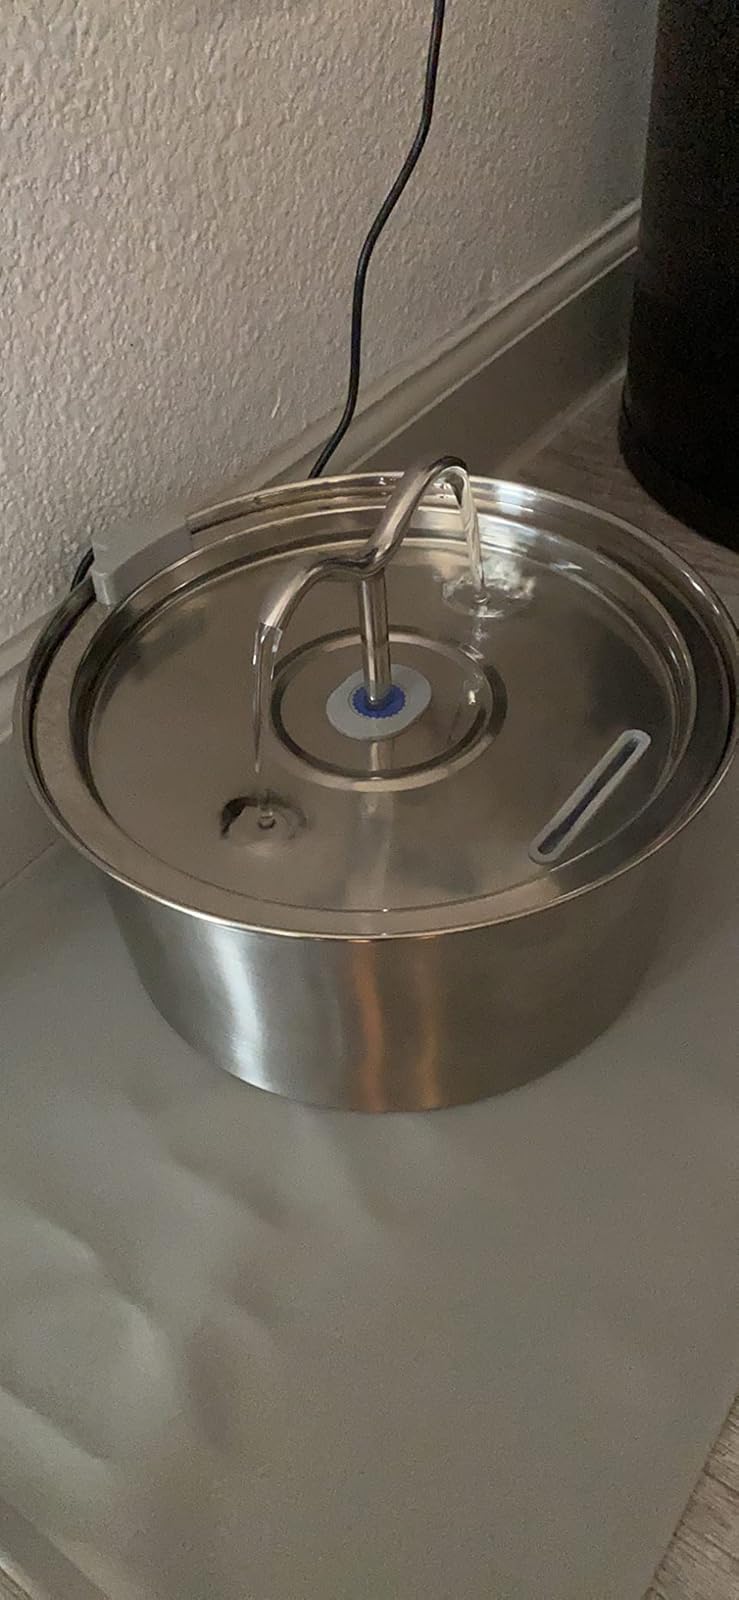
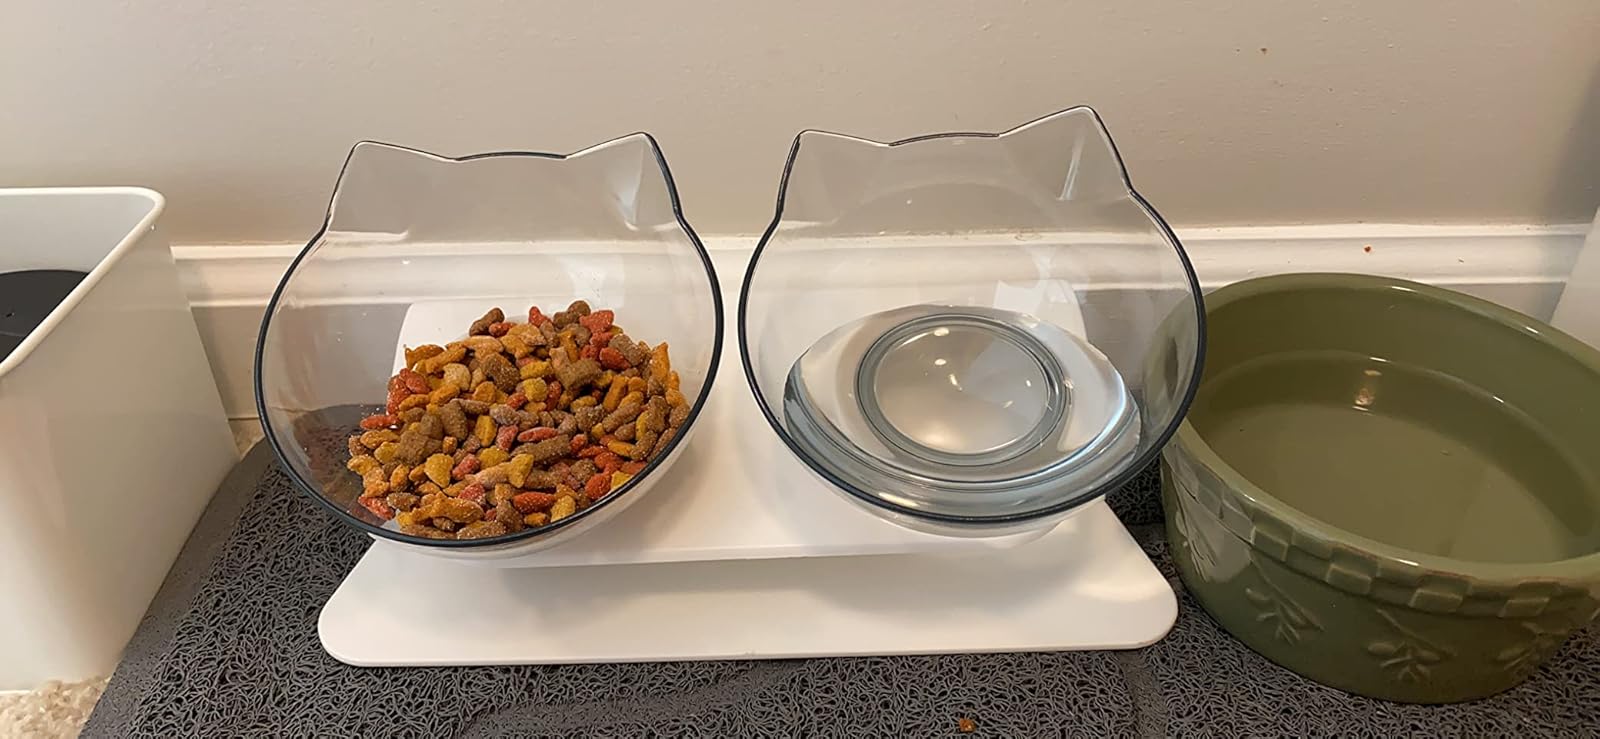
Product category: items_bowl
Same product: no